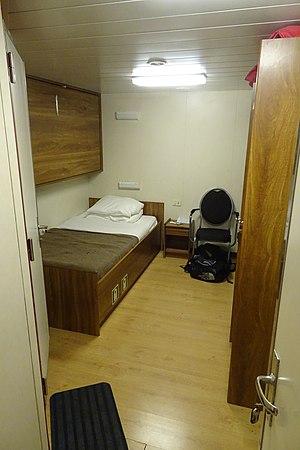
Cabine individuelle sans hublot du porte-conteneurs Grande Buenos Aires de la compagnie Grimaldi
Sur un bateau, une cabine désigne une pièce d'habitation pour une ou plusieurs personnes.